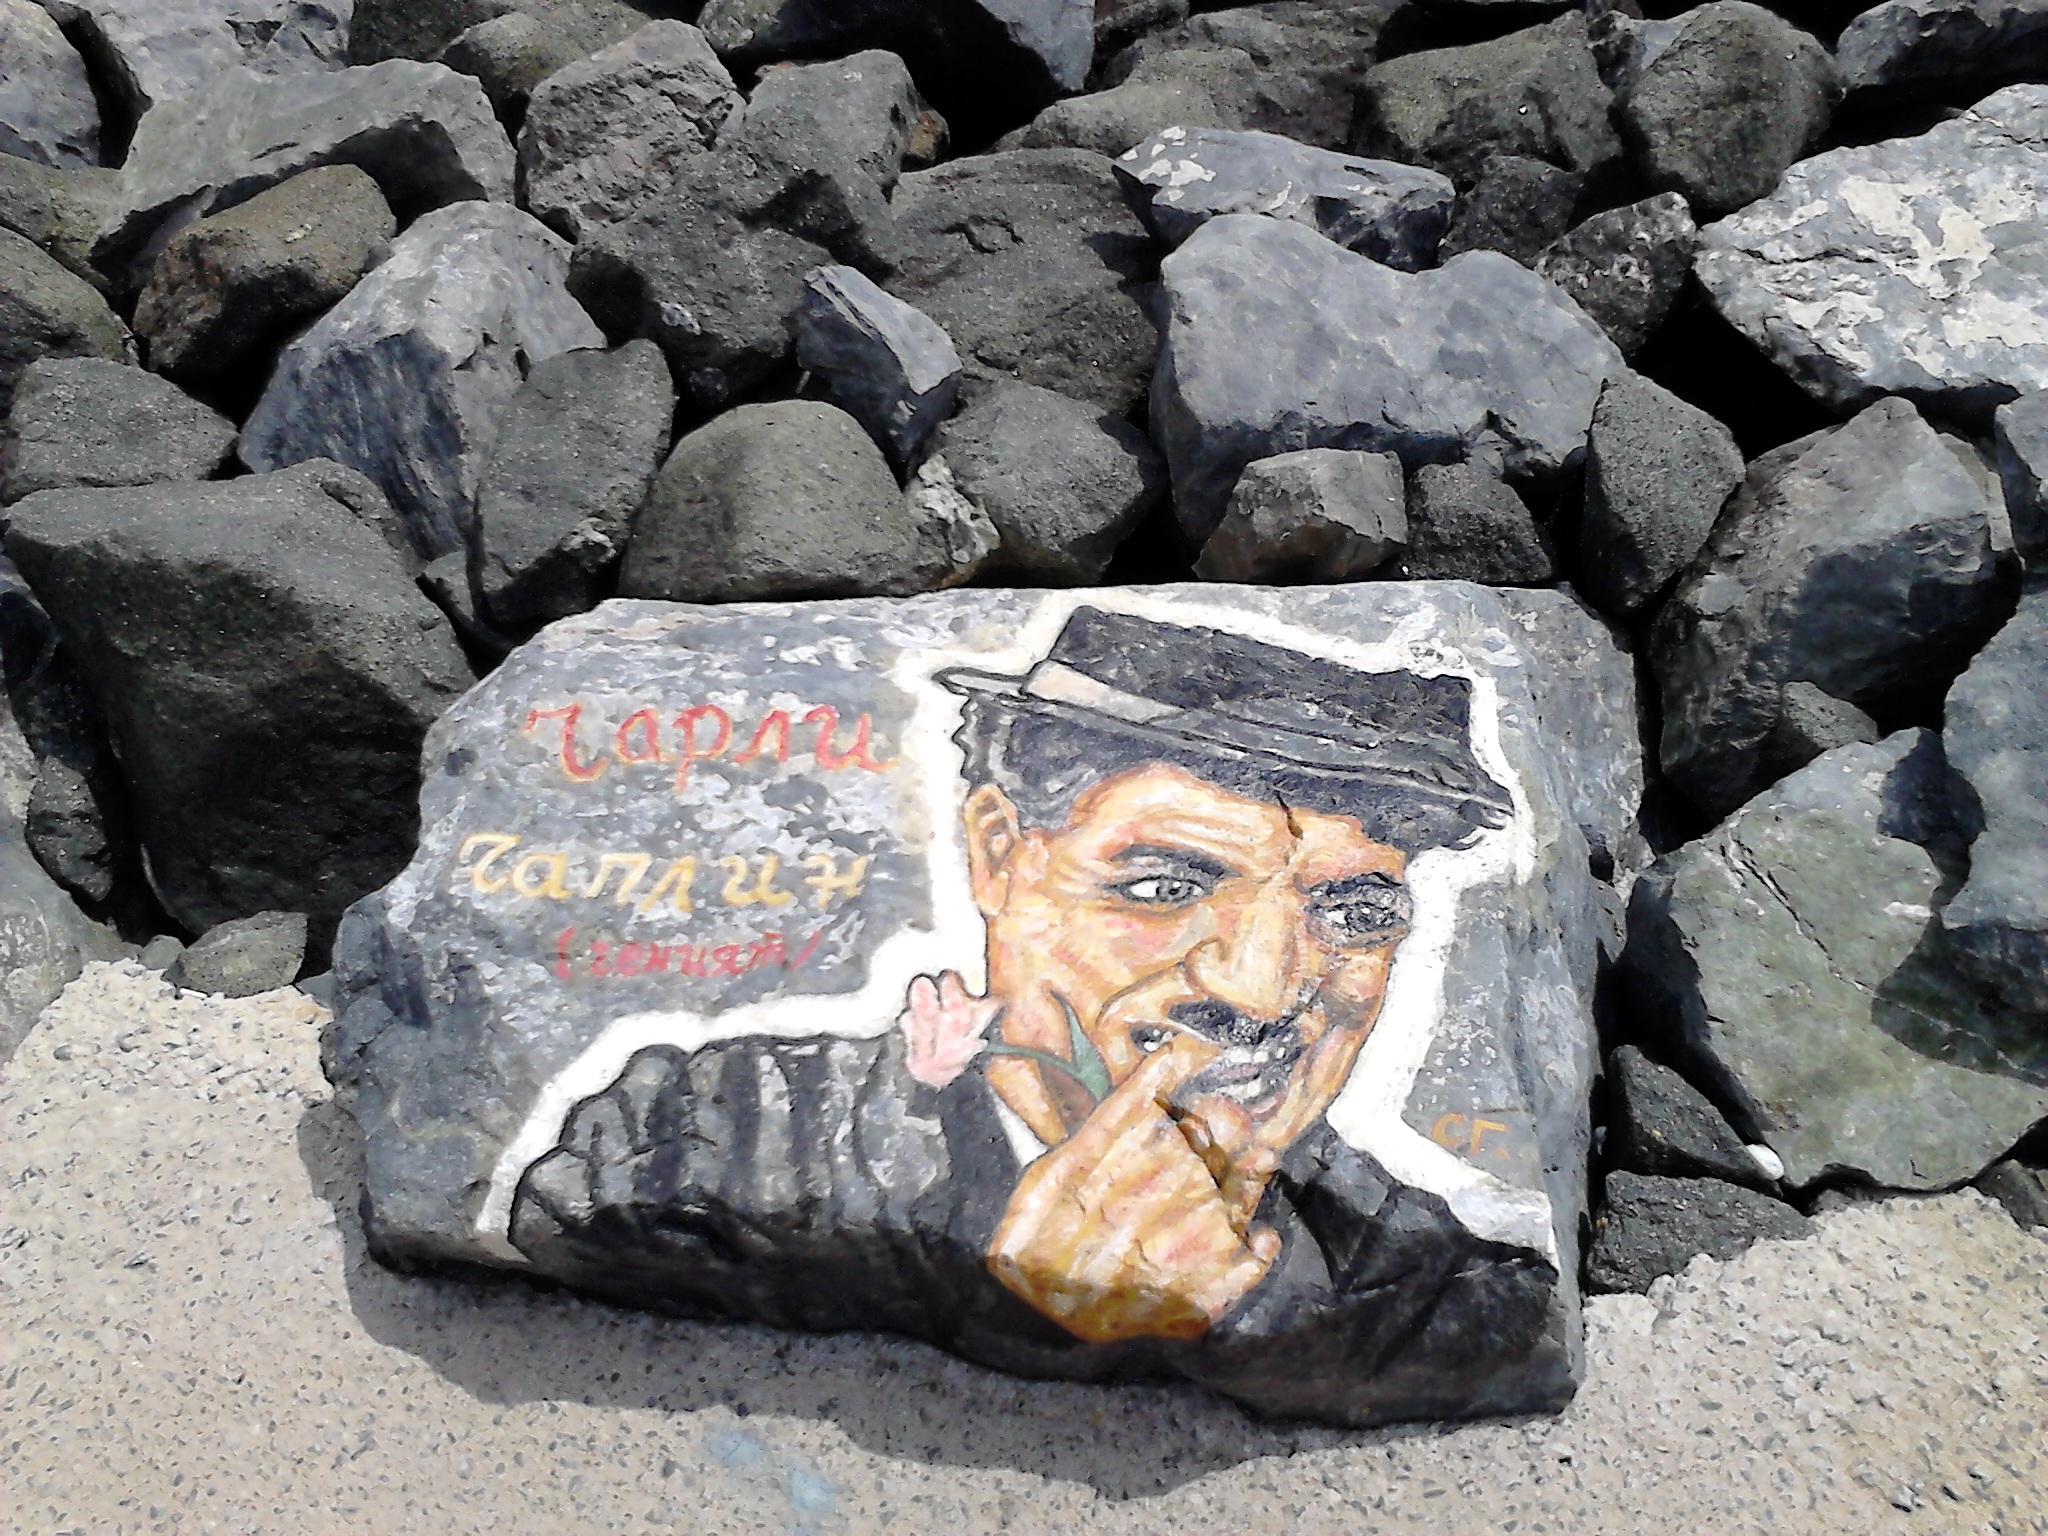
rock, stone, material, sculpture, art, geology, drawing, bulgaria, primorsko, kay